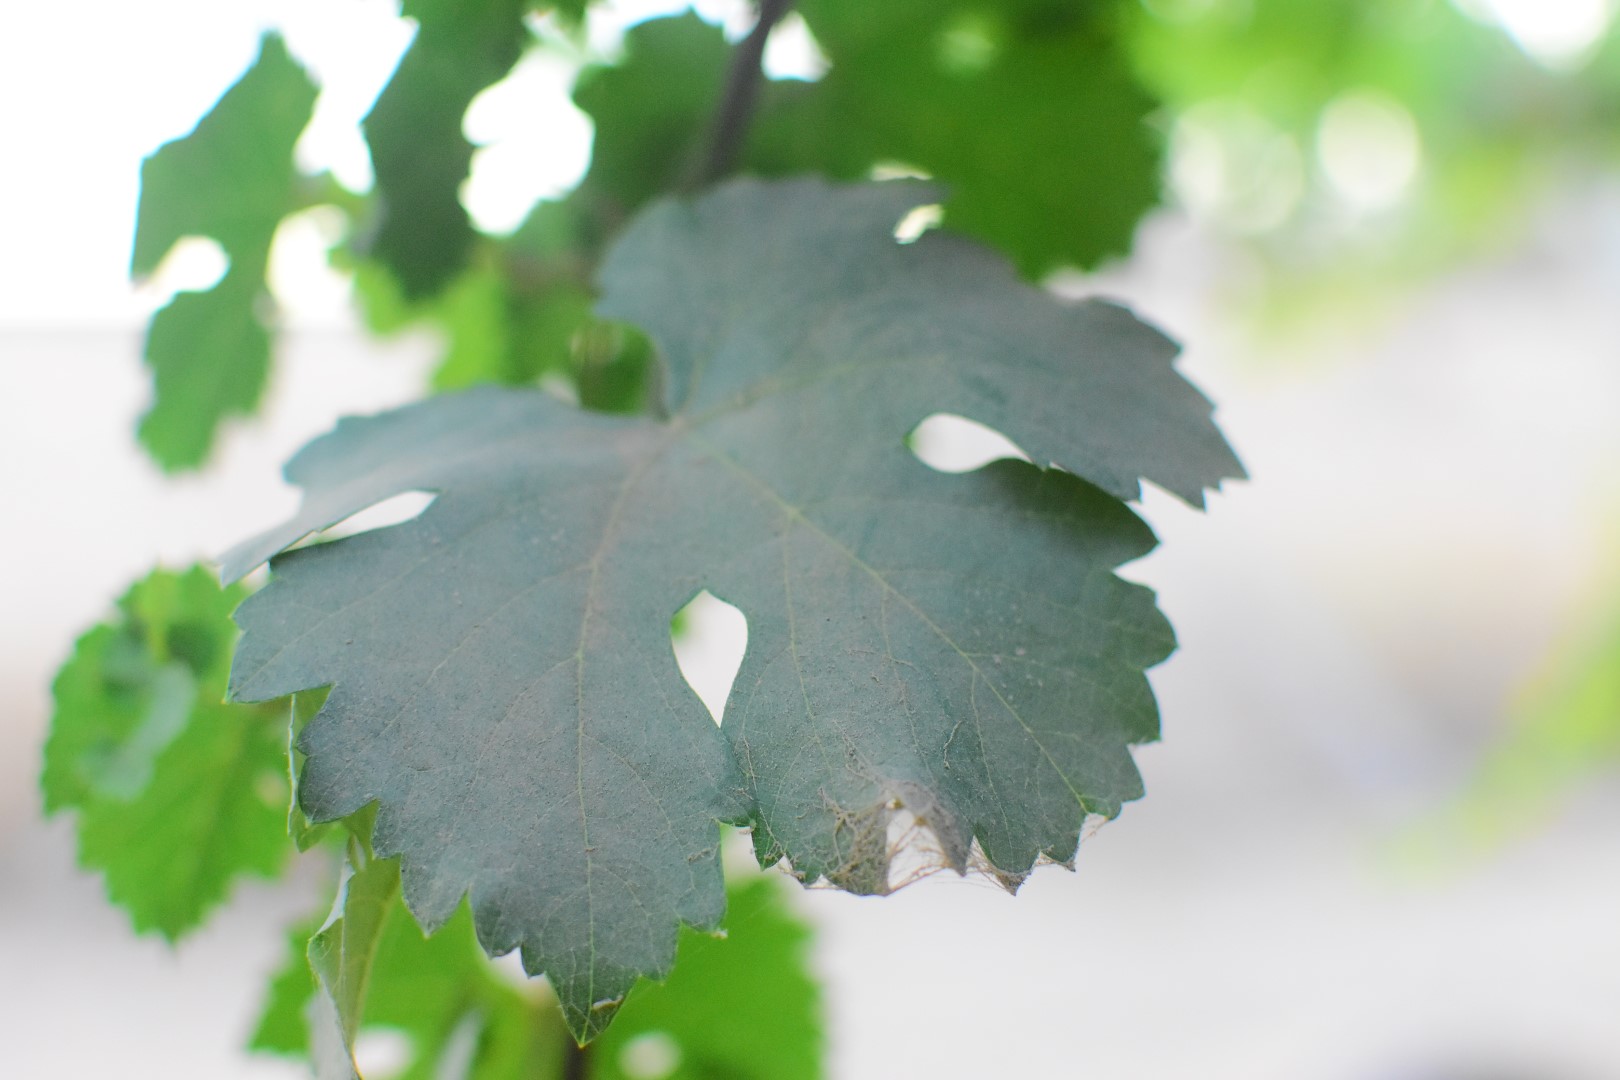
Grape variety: Aswud Balad